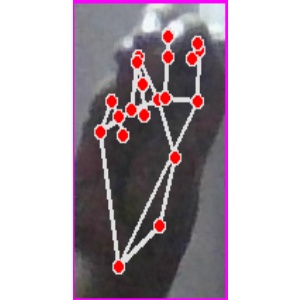
अक्षर: ङ